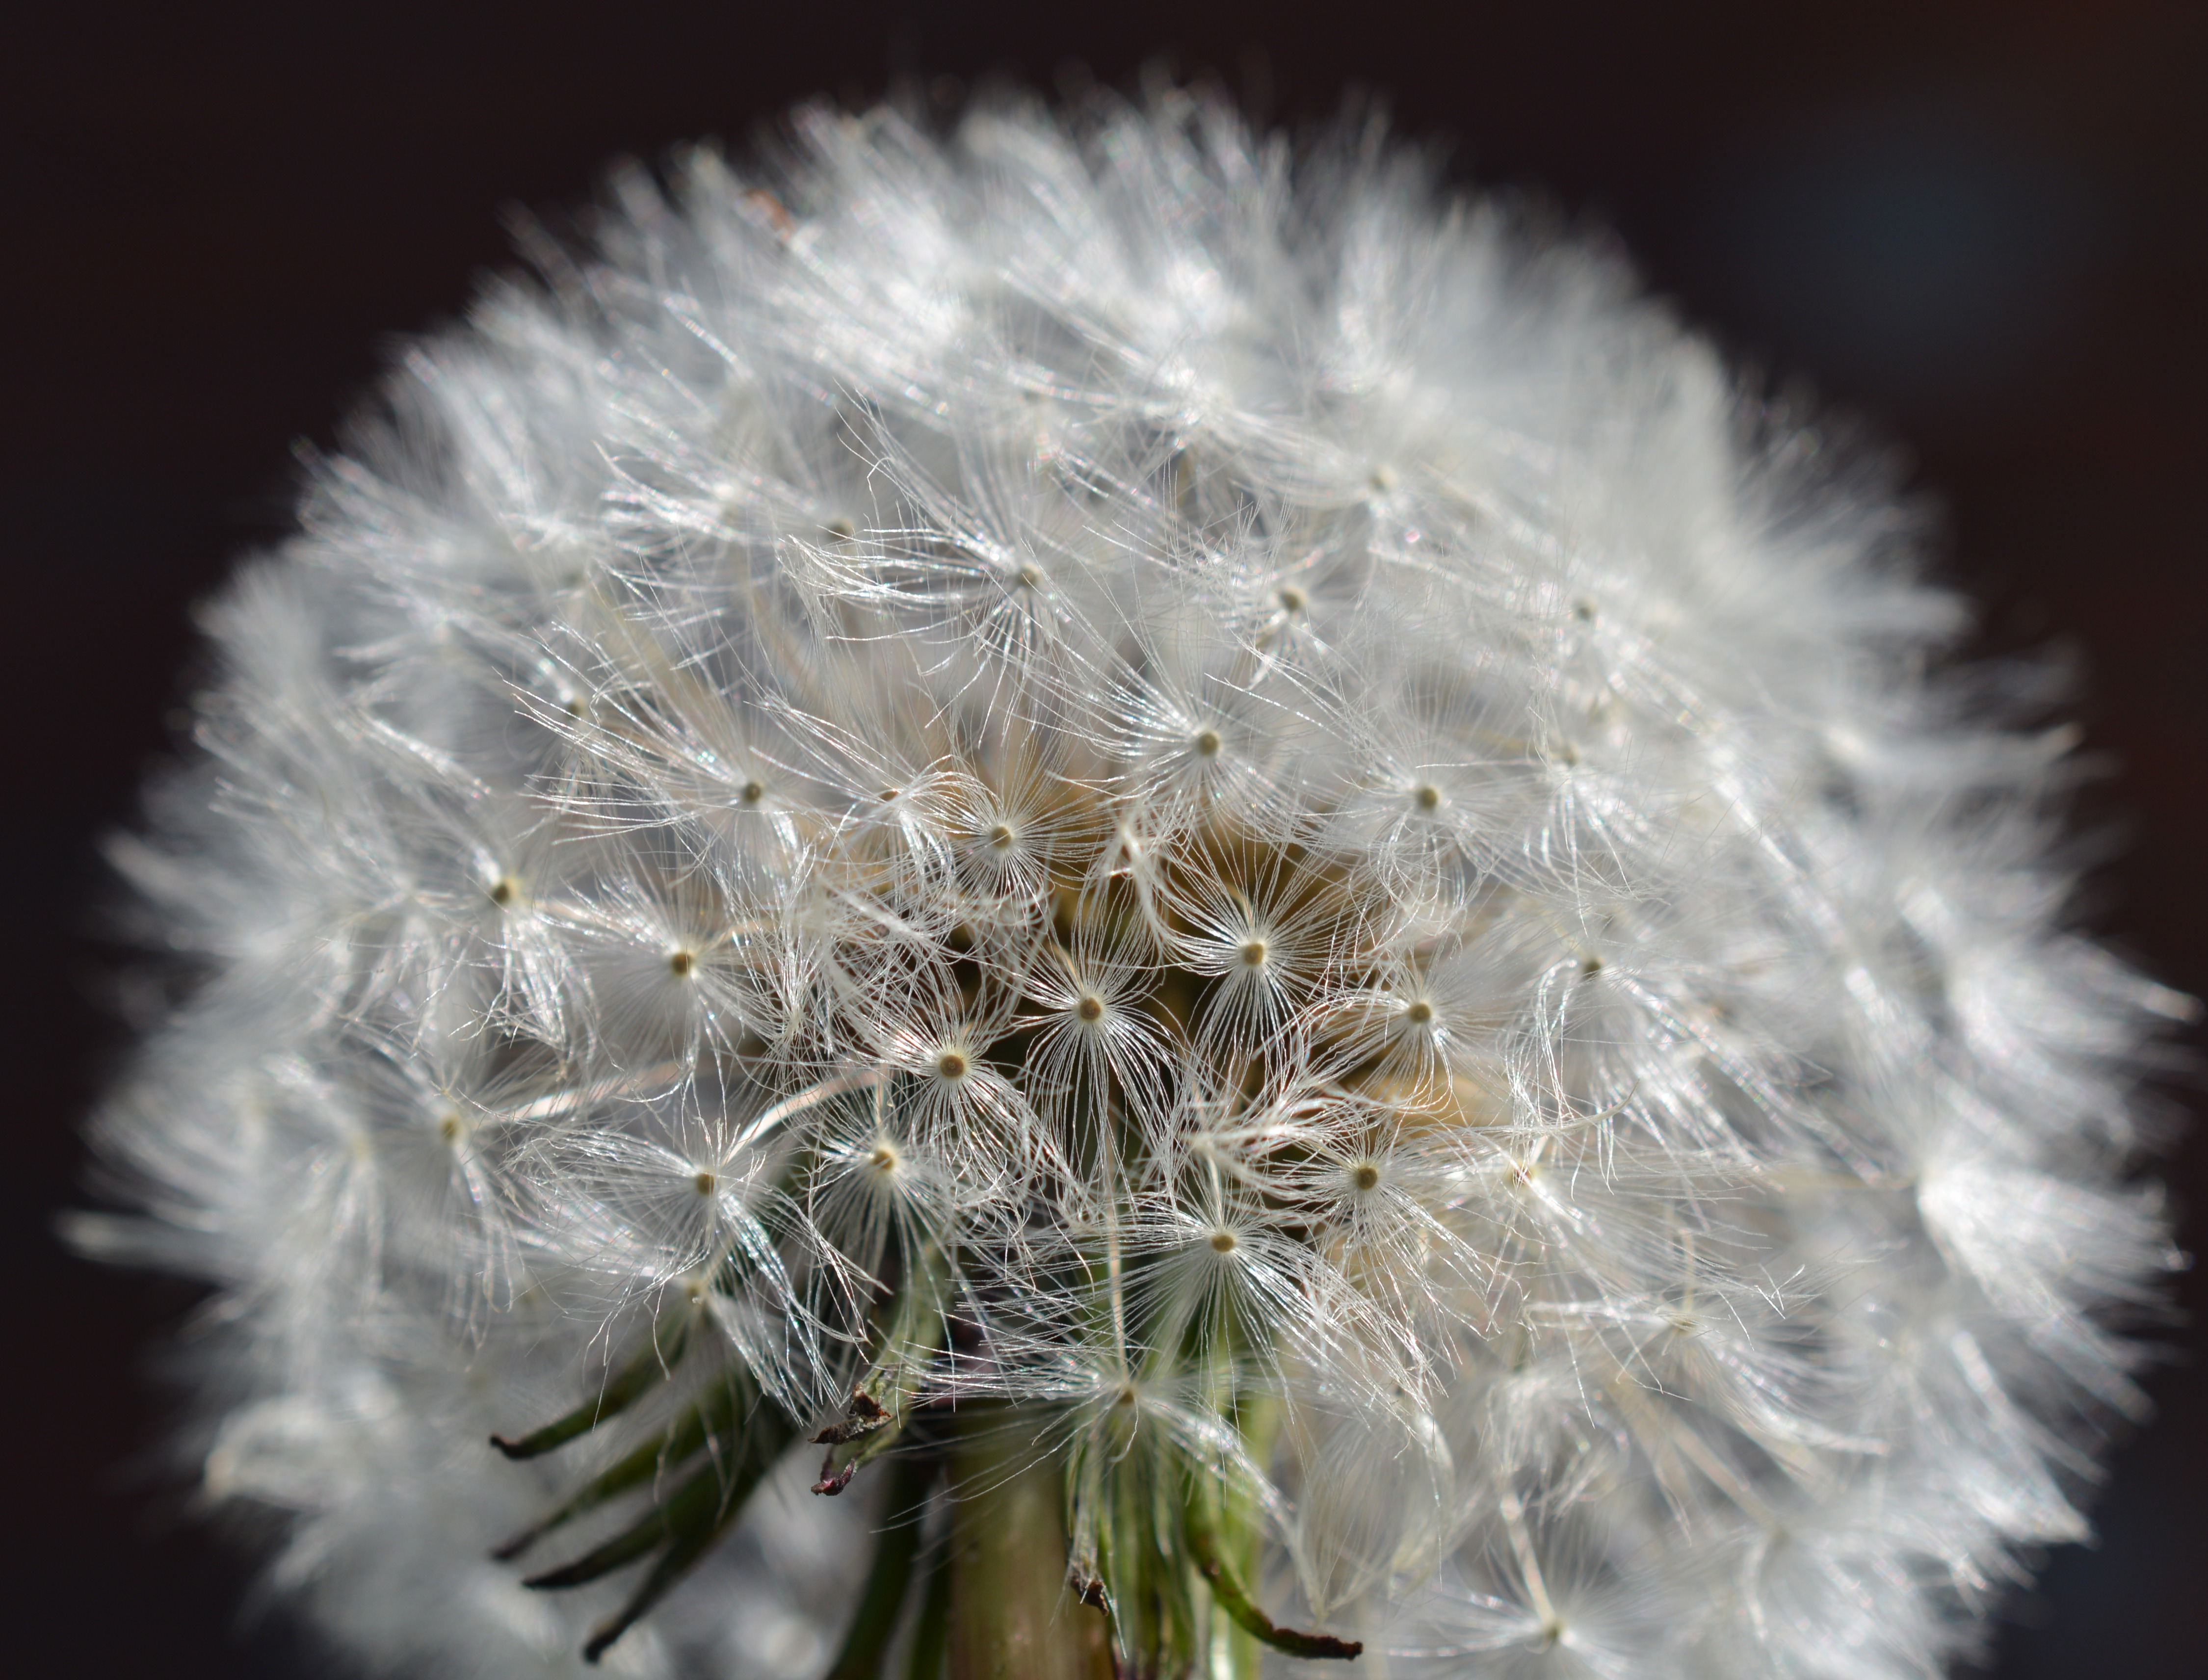
nature, plant, photography, meadow, dandelion, flower, frost, macro, botany, flora, close up, pointed flower, roadside, macro photography, flowering plant, daisy family, plant stem, land plant, thorns spines and prickles